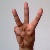
The image shows a hand gesture representing the letter 'W' in Indian Sign Language.